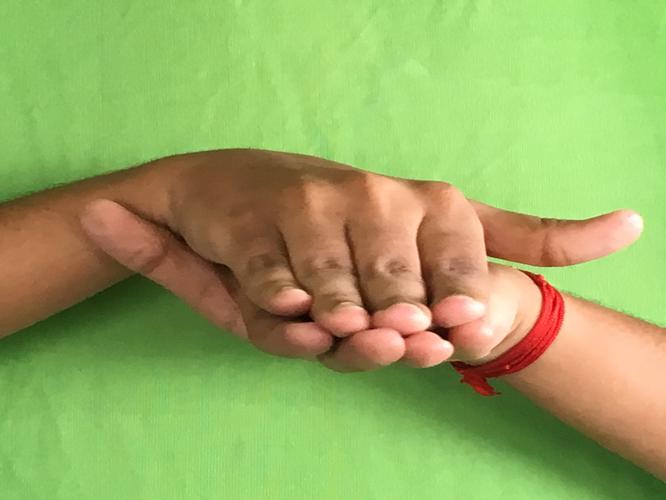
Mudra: Matsya
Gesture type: double_hand